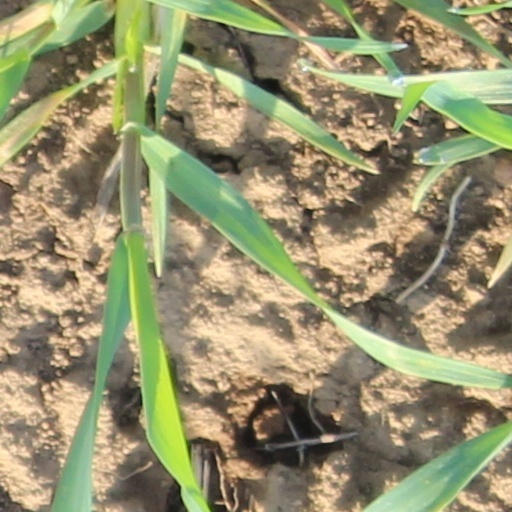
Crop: wheat